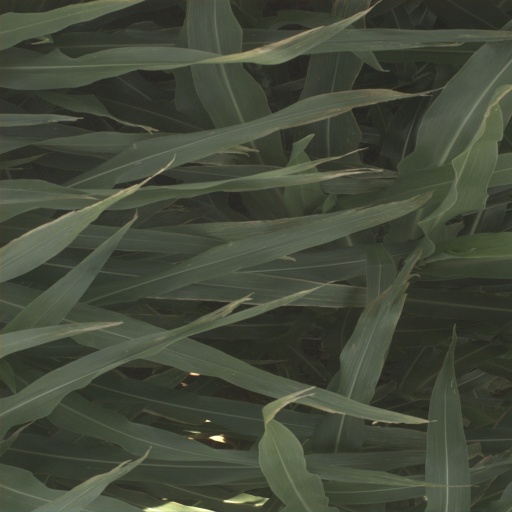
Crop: sorghum